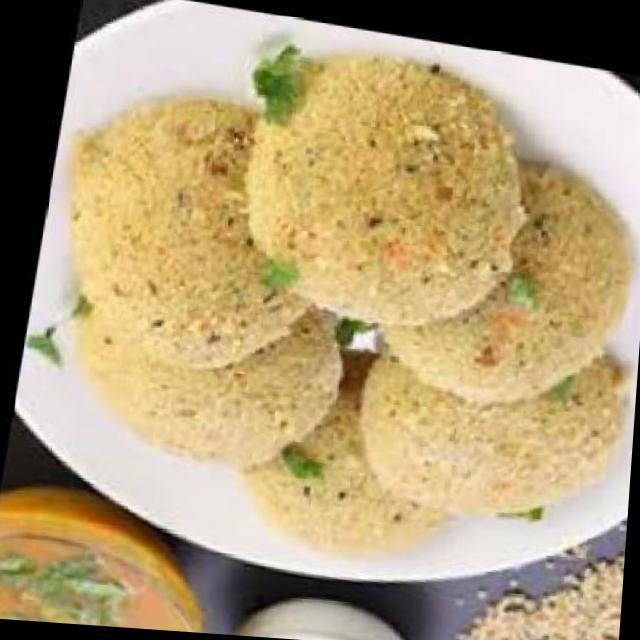
Dish: idli